Matsumae Kinhiro

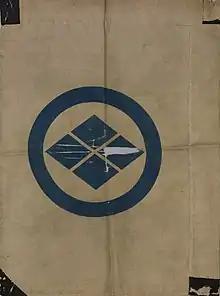
Banner with the crest ("mon") of the Matsumae clan, from the collection of Heinrich von Siebold (Weltmuseum Wien)

, was the second "daimyō" of Matsumae Domain in Ezo-chi, (Hokkaidō), Japan, in the early Edo period. Holding this position from 1617 until his death in 1641, he was successor to Matsumae Yoshihiro and followed by Matsumae Ujihiro.